Frederick Kaplan

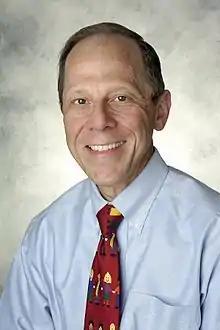
Frederick S. Kaplan

Frederick S. Kaplan is an American medical doctor specializing in research of musculoskeletal disorders such as fibrodysplasia ossificans progressiva (FOP).